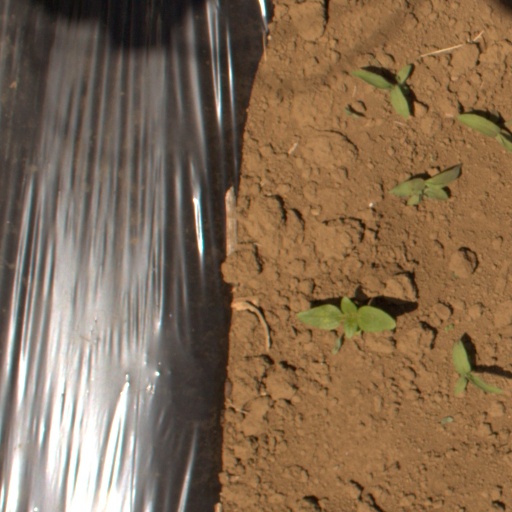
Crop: Jerusalem artichoke